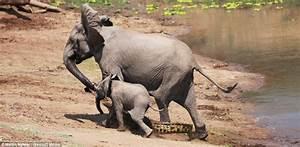
elephant